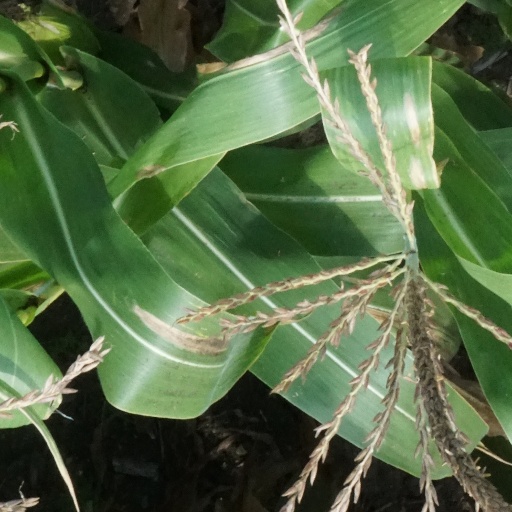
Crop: maize; corn